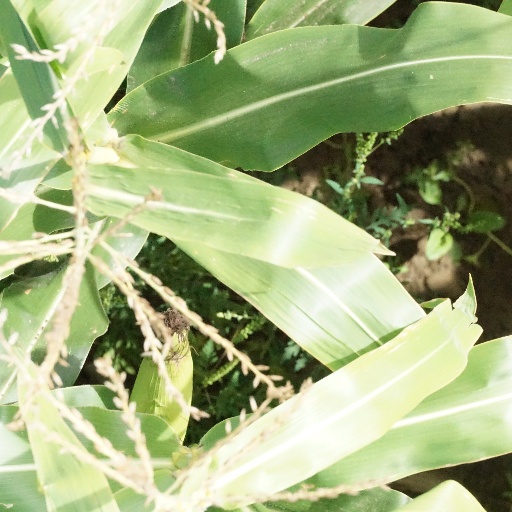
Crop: maize; corn